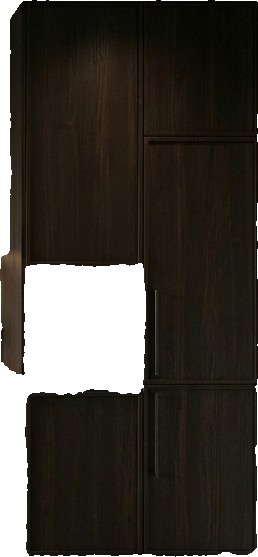
Surface category: cabinetry